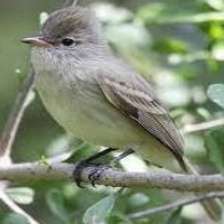
Species: NORTHERN BEARDLESS TYRANNULET
Scientific name: CAMPTOSTOMA IMBERBE